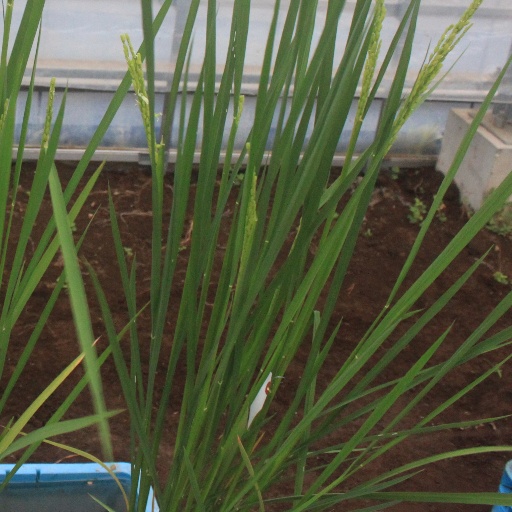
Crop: rice